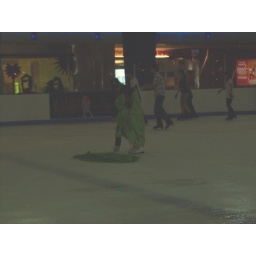
Bundled up in green cloth, the girl will later emerge as a red butterfly.